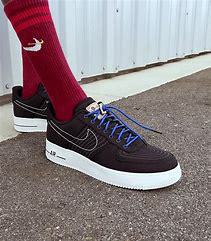
Brand: Nike
Model: Force 1 LV8